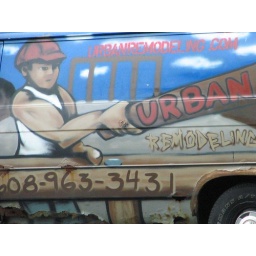
this is a van in front of a house